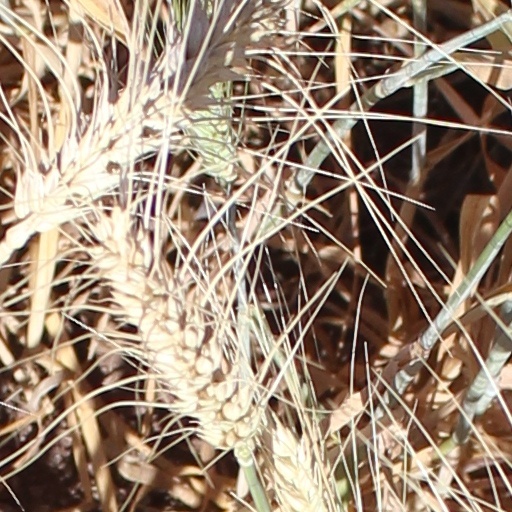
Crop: wheat